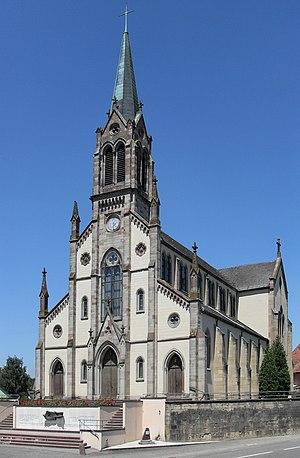
L'église Saint-Jean-l'Evangéliste à Ballersdorf
Ballersdorf est une commune française située dans le département du Haut-Rhin, en région Grand Est.